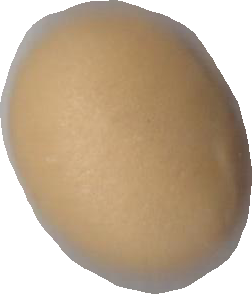
Variety: Dega